1182

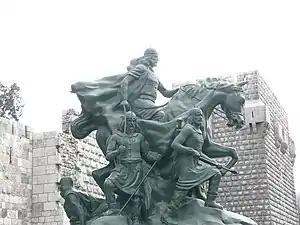
A statue of Saladin in Damascus (2008)

Year 1182 (MCLXXXII) was a common year starting on Friday of the Julian calendar.